Ingvar Carlsson (rally driver)

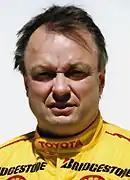
Carlsson pictured in 1995

Per Allan Ingvar Carlsson (2 April 1947 in Nyköping – 28 October 2009 in Nyköping) was a Swedish rally driver, who won two World Rally Championship events in 1989.